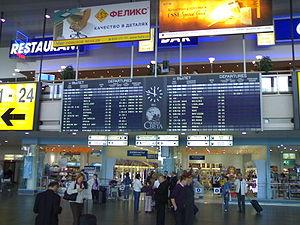
L'aéroport de Moscou-Cheremetievo - Alexandre Pouchkine, communément appelé « aéroport de Moscou-Cheremetievo » ou « Chérémétiévo-2 », est un aéroport qui dessert la ville de Moscou en Russie. Situé à une trentaine de kilomètres au nord de la capitale russe, l'aéroport international de Chérémétiévo-2 a été construit à l'occasion des Jeux olympiques d'été de 1980. Il s'est ajouté au complexe aéroportuaire de Chérémétiévo-1 qui a été ouvert en 1964.